Das Mirakel

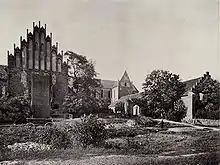
Chorin Abbey around 1900

Some of the film was shot on location at Chorin Abbey (Kloster Chorin) near the German-Polish border.